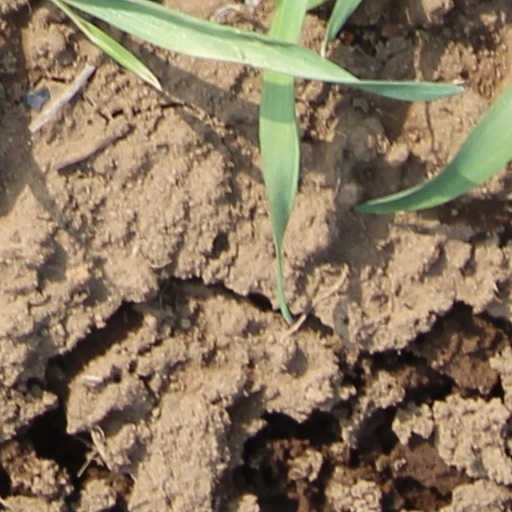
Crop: wheat